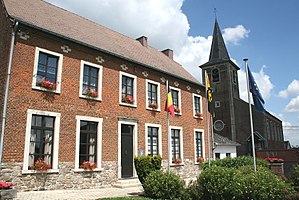
Incourt
Incourts rådhus og Skt. Peterskirken
Incourt er en by og en kommune i den belgiske provins Brabant Wallon i Vallonien. Kommunens areal er på 38,79 km² og indbyggertallet er på 4.859 pr. 1. januar 2010.